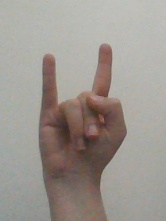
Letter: la